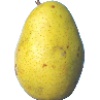
Label: Pear Monster 1